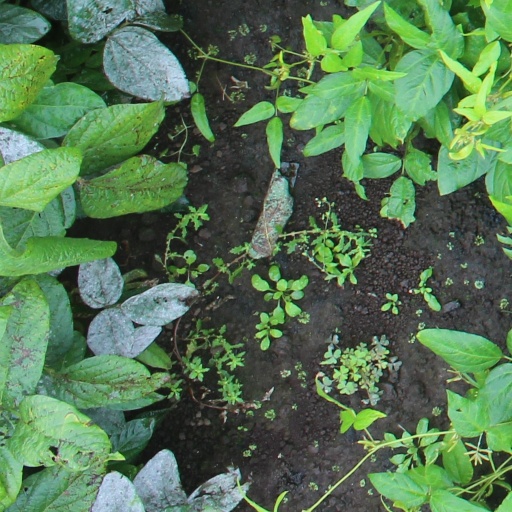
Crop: soybean